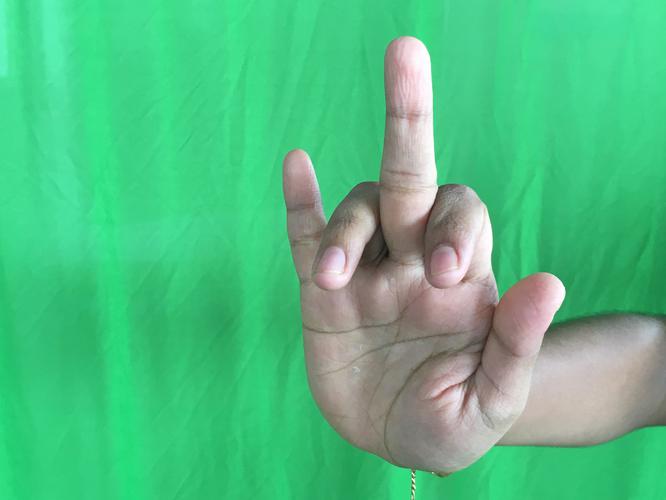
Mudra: Shukatundam
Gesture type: single_hand